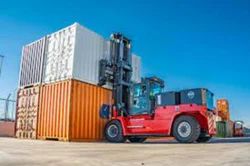
Label: Electric_Forklift_Truck